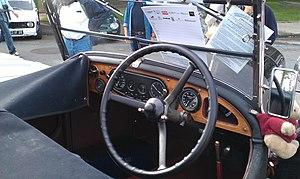
Lagonda 2.0 L high chassis Speed model tourer de 1928 Cet exemplaire était la voiture de démonstration de la concession Lagonda de Londres en 1928. This file was uploaded with Commonist.